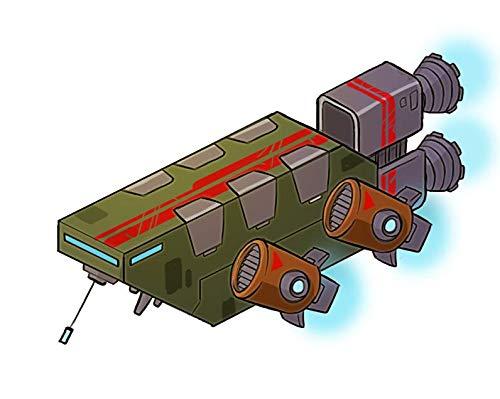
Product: Space Base: The Emergence of Shy Pluto
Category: Toys & Games | Games & Accessories | Board Games
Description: This expansion to Space Base is a collection of story-based scenarios that introduce new content to the game via a narrative structure.
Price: $22.37
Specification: ProductDimensions:7.7x5.7x1.8inches|ItemWeight:14.1ounces|ShippingWeight:14.1ounces(Viewshippingratesandpolicies)|ASIN:B07MTMLRVY|Itemmodelnumber:AEG7040|Manufacturerrecommendedage:14yearsandup